Armavir, Armenia

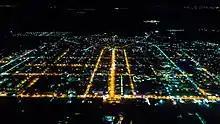
Night Armavir

Armavir, is a town and urban municipal community located in the west of Armenia serving as the administrative centre of Armavir Province. It was founded in 1931 by the government of the Armenian Soviet Socialist Republic. As of the 2011 census, the population of the town is 29,319, down from 46,900 as reported in the 1989 census. As of the 2022 census, the population of the town is 27,470. Currently, the town has a population of 38,495 as per the 2023 official estimate.